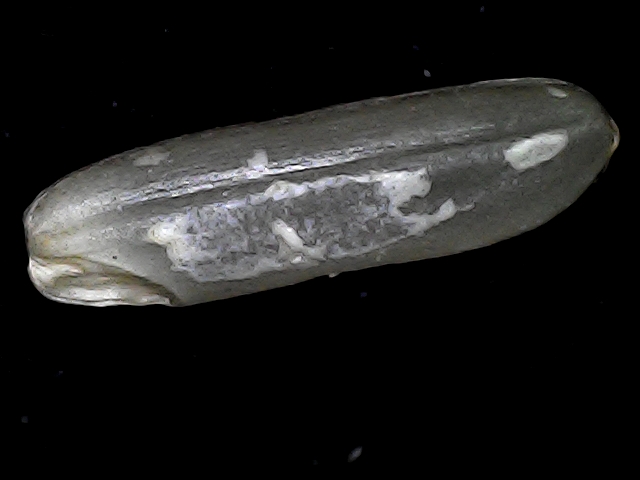
Rice variety: BD85